August 2018 uprising in Iran

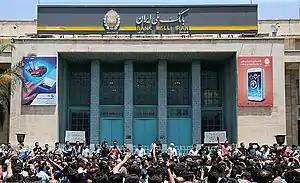
Bazaar protests versus Bank Meli Iran

The August 2018 uprising in Iran is a mass movement and political demonstrations that began on 31 July, sharing dissatisfaction with the economy and continued for five days in Iran.